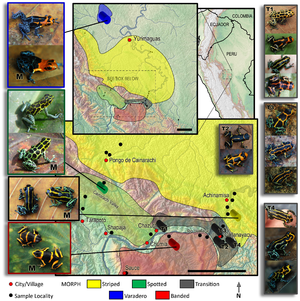
Ranitomeya imitator est une espèce d'amphibiens de la famille des Dendrobatidae.